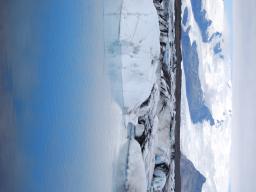
Label: Background_without_leaves